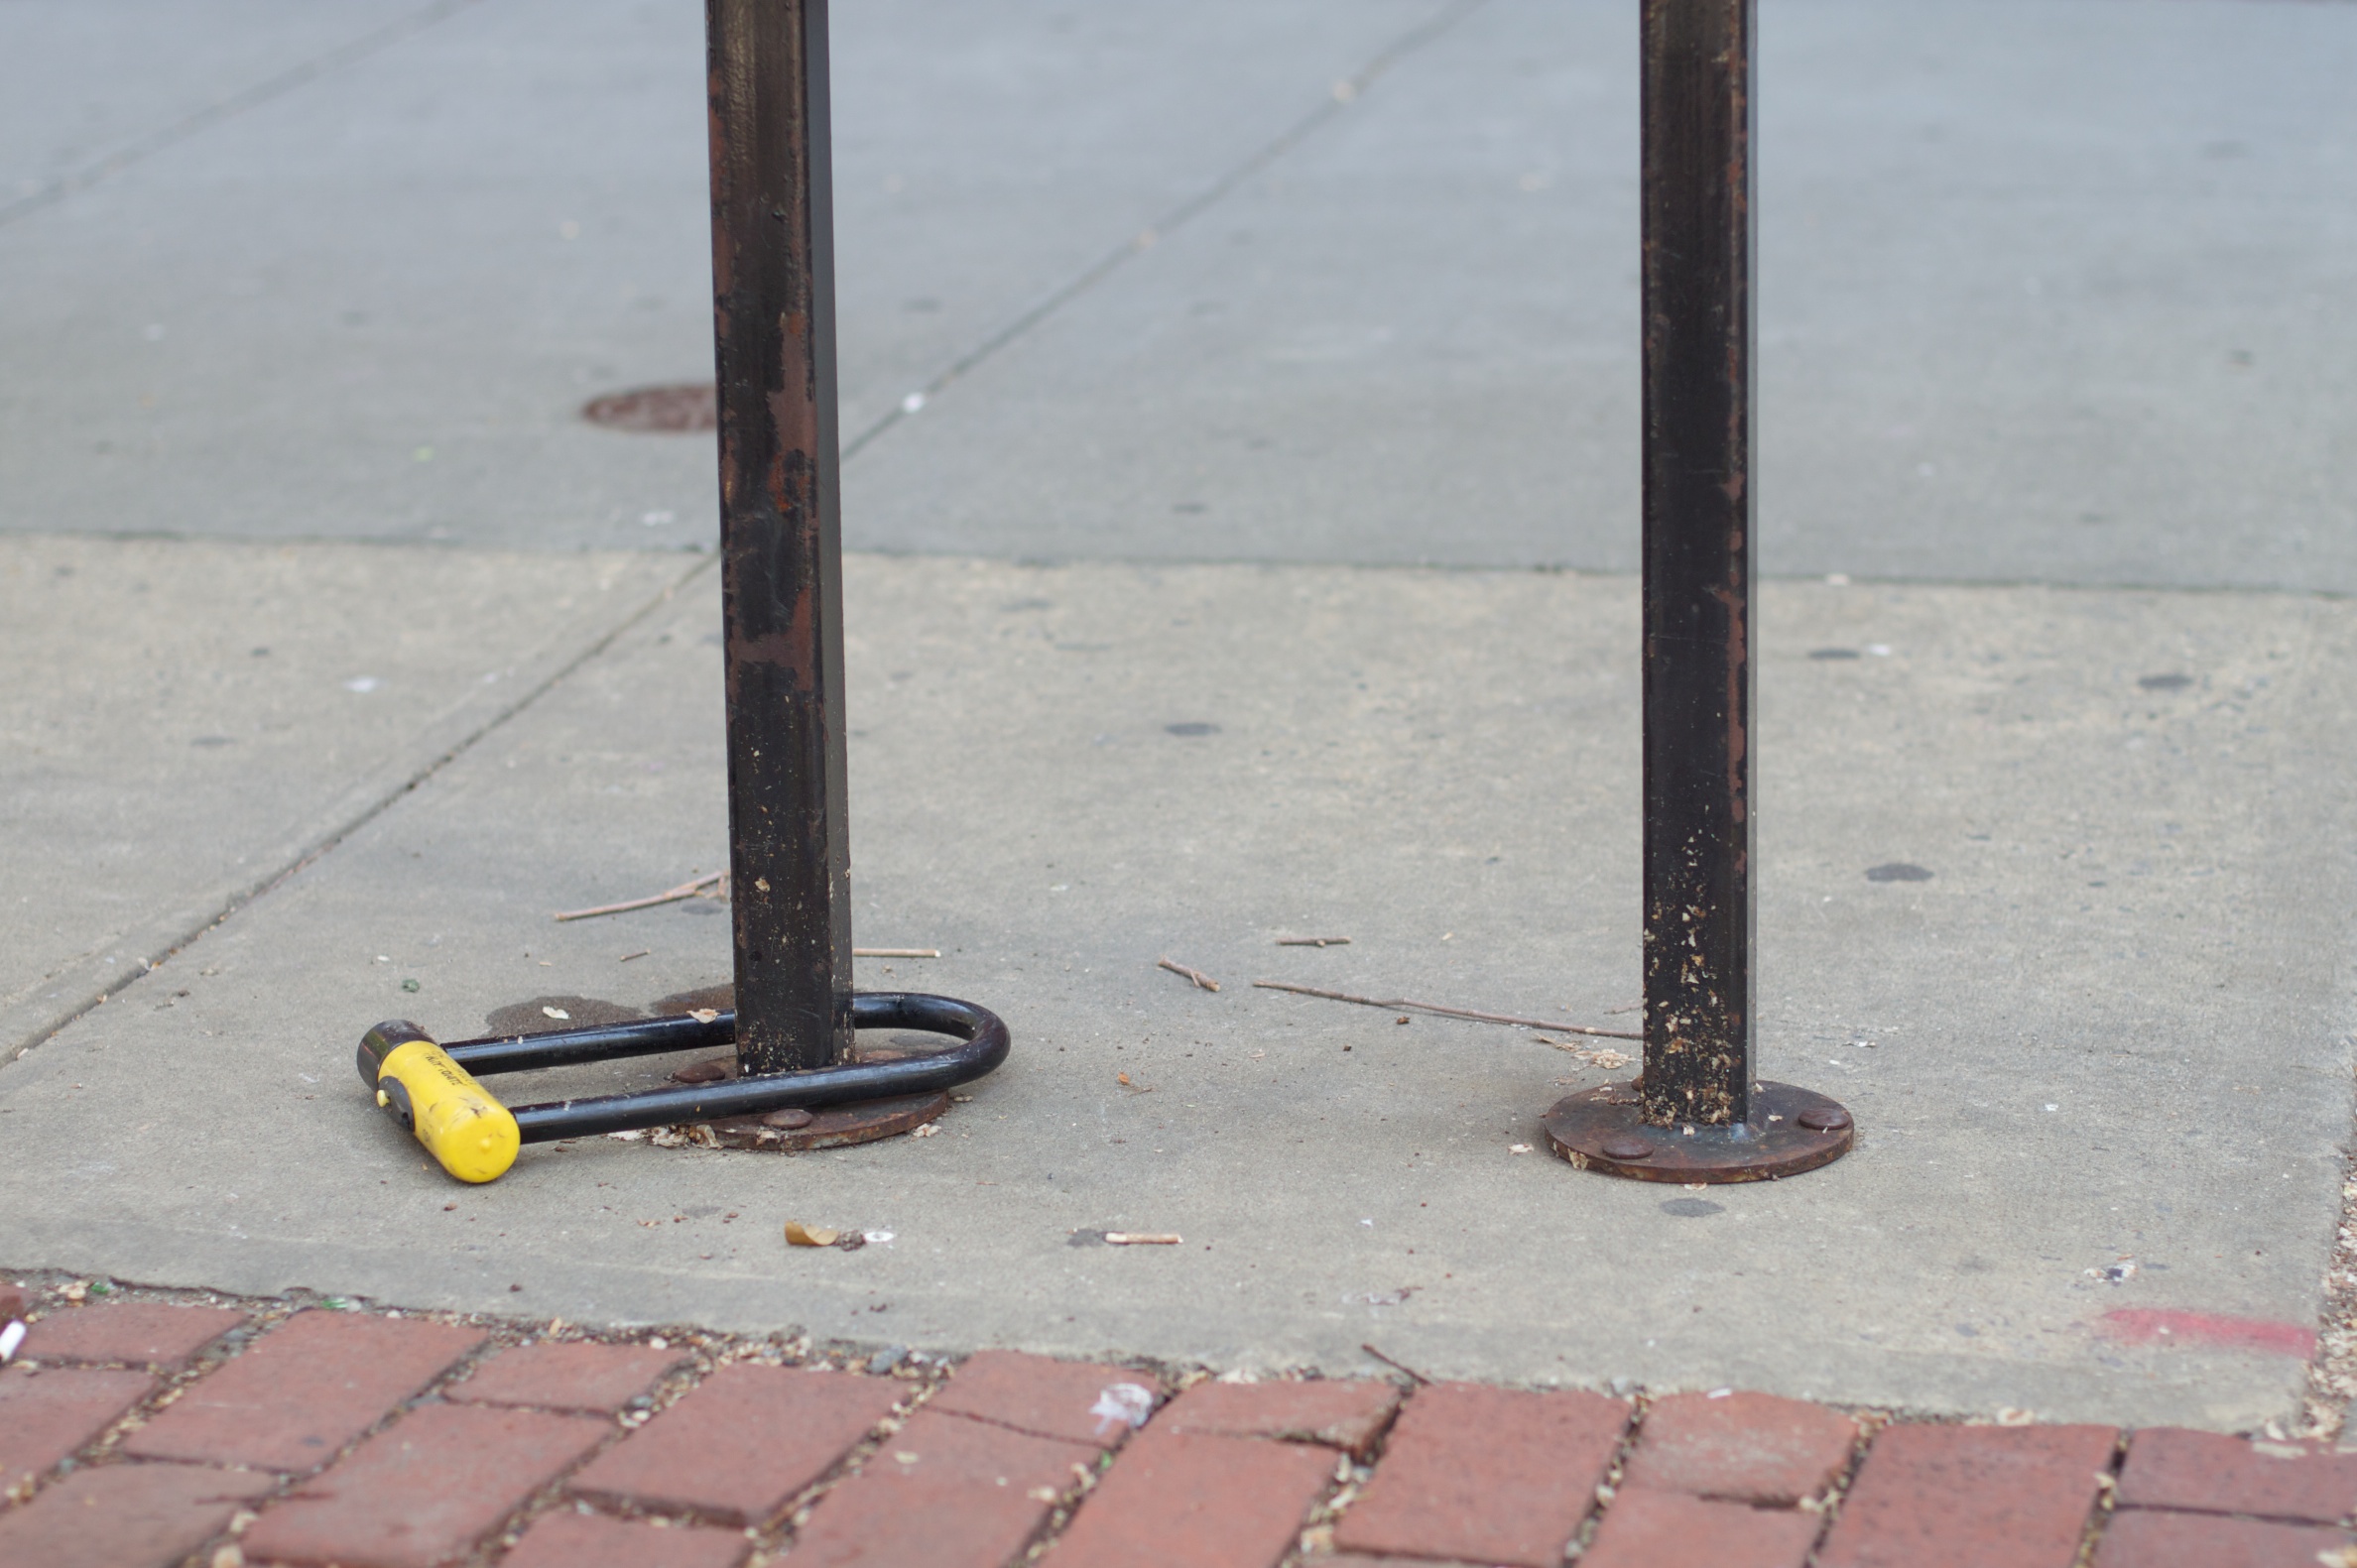
floor, asphalt, mast, flooring, road surface